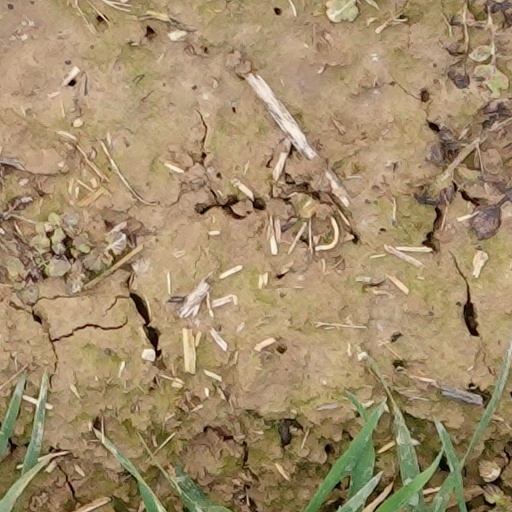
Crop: wheat